Charmed (2018 TV series)

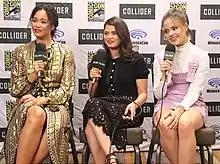
Left to right: Madeleine Mantock, Melonie Diaz, and Sarah Jeffery at San Diego Comic-Con in 2018

Casting details for "Charmed" were first revealed by TVLine on February 7, 2018, with the three sisters bearing the unofficial names of Macy, Mel and Madison Pruitt. It also revealed that all ethnicities were being considered for each of the roles and that one of the sisters would be a lesbian, a major change from the original "Charmed" series where all Halliwell sisters were straight women. TVLine also revealed that casting was underway for the trio's "devilishly handsome" advisor/whitelighter Harry, Macy's "documentary filmmaker-boyfriend" Galvin, Madison's "sensitive loner ex-beau" Brian, and Mel's detective girlfriend Soo Jin. During production, Madison's name was later changed to Maggie, the sisters' family name was changed from Pruitt to Vera, Soo Jin's name was changed to Niko, and Galvin was rewritten as a scientist. Former "Into the Badlands" British actress Madeleine Mantock was cast as the eldest sister Macy, "a practical, driven, and brilliant geneticist". Mantock was cast after "Jane the Virgin" writer Micah Schraft, who she had worked with on another show five years prior, recommended her to the "Charmed" producers. Mantock did a Skype interview with the producers because she was in London at the time. In an interview with "Teen Vogue", Mantock revealed that she wanted to be part of the show after reading "how funny and smart and conscious" the pilot script was, saying "I thought it was a wonderful way to broach important subjects, be they women's issues or political issues, in a way that's also tied into this wonderful magical fantasy that everybody loves."